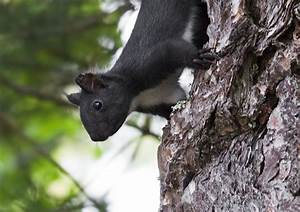
Label: scoiattolo